Campuses of the University of Nottingham

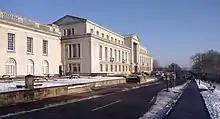
The Portland Building

The Hallward Library is the principal library of the University of Nottingham. It was designed by the architect Harry Faulkner-Brown and won the RIBA East Midlands Regional Award for Architecture prize in 1974. It is named after Dr Bertrand Hallward, first vice-chancellor of the university.